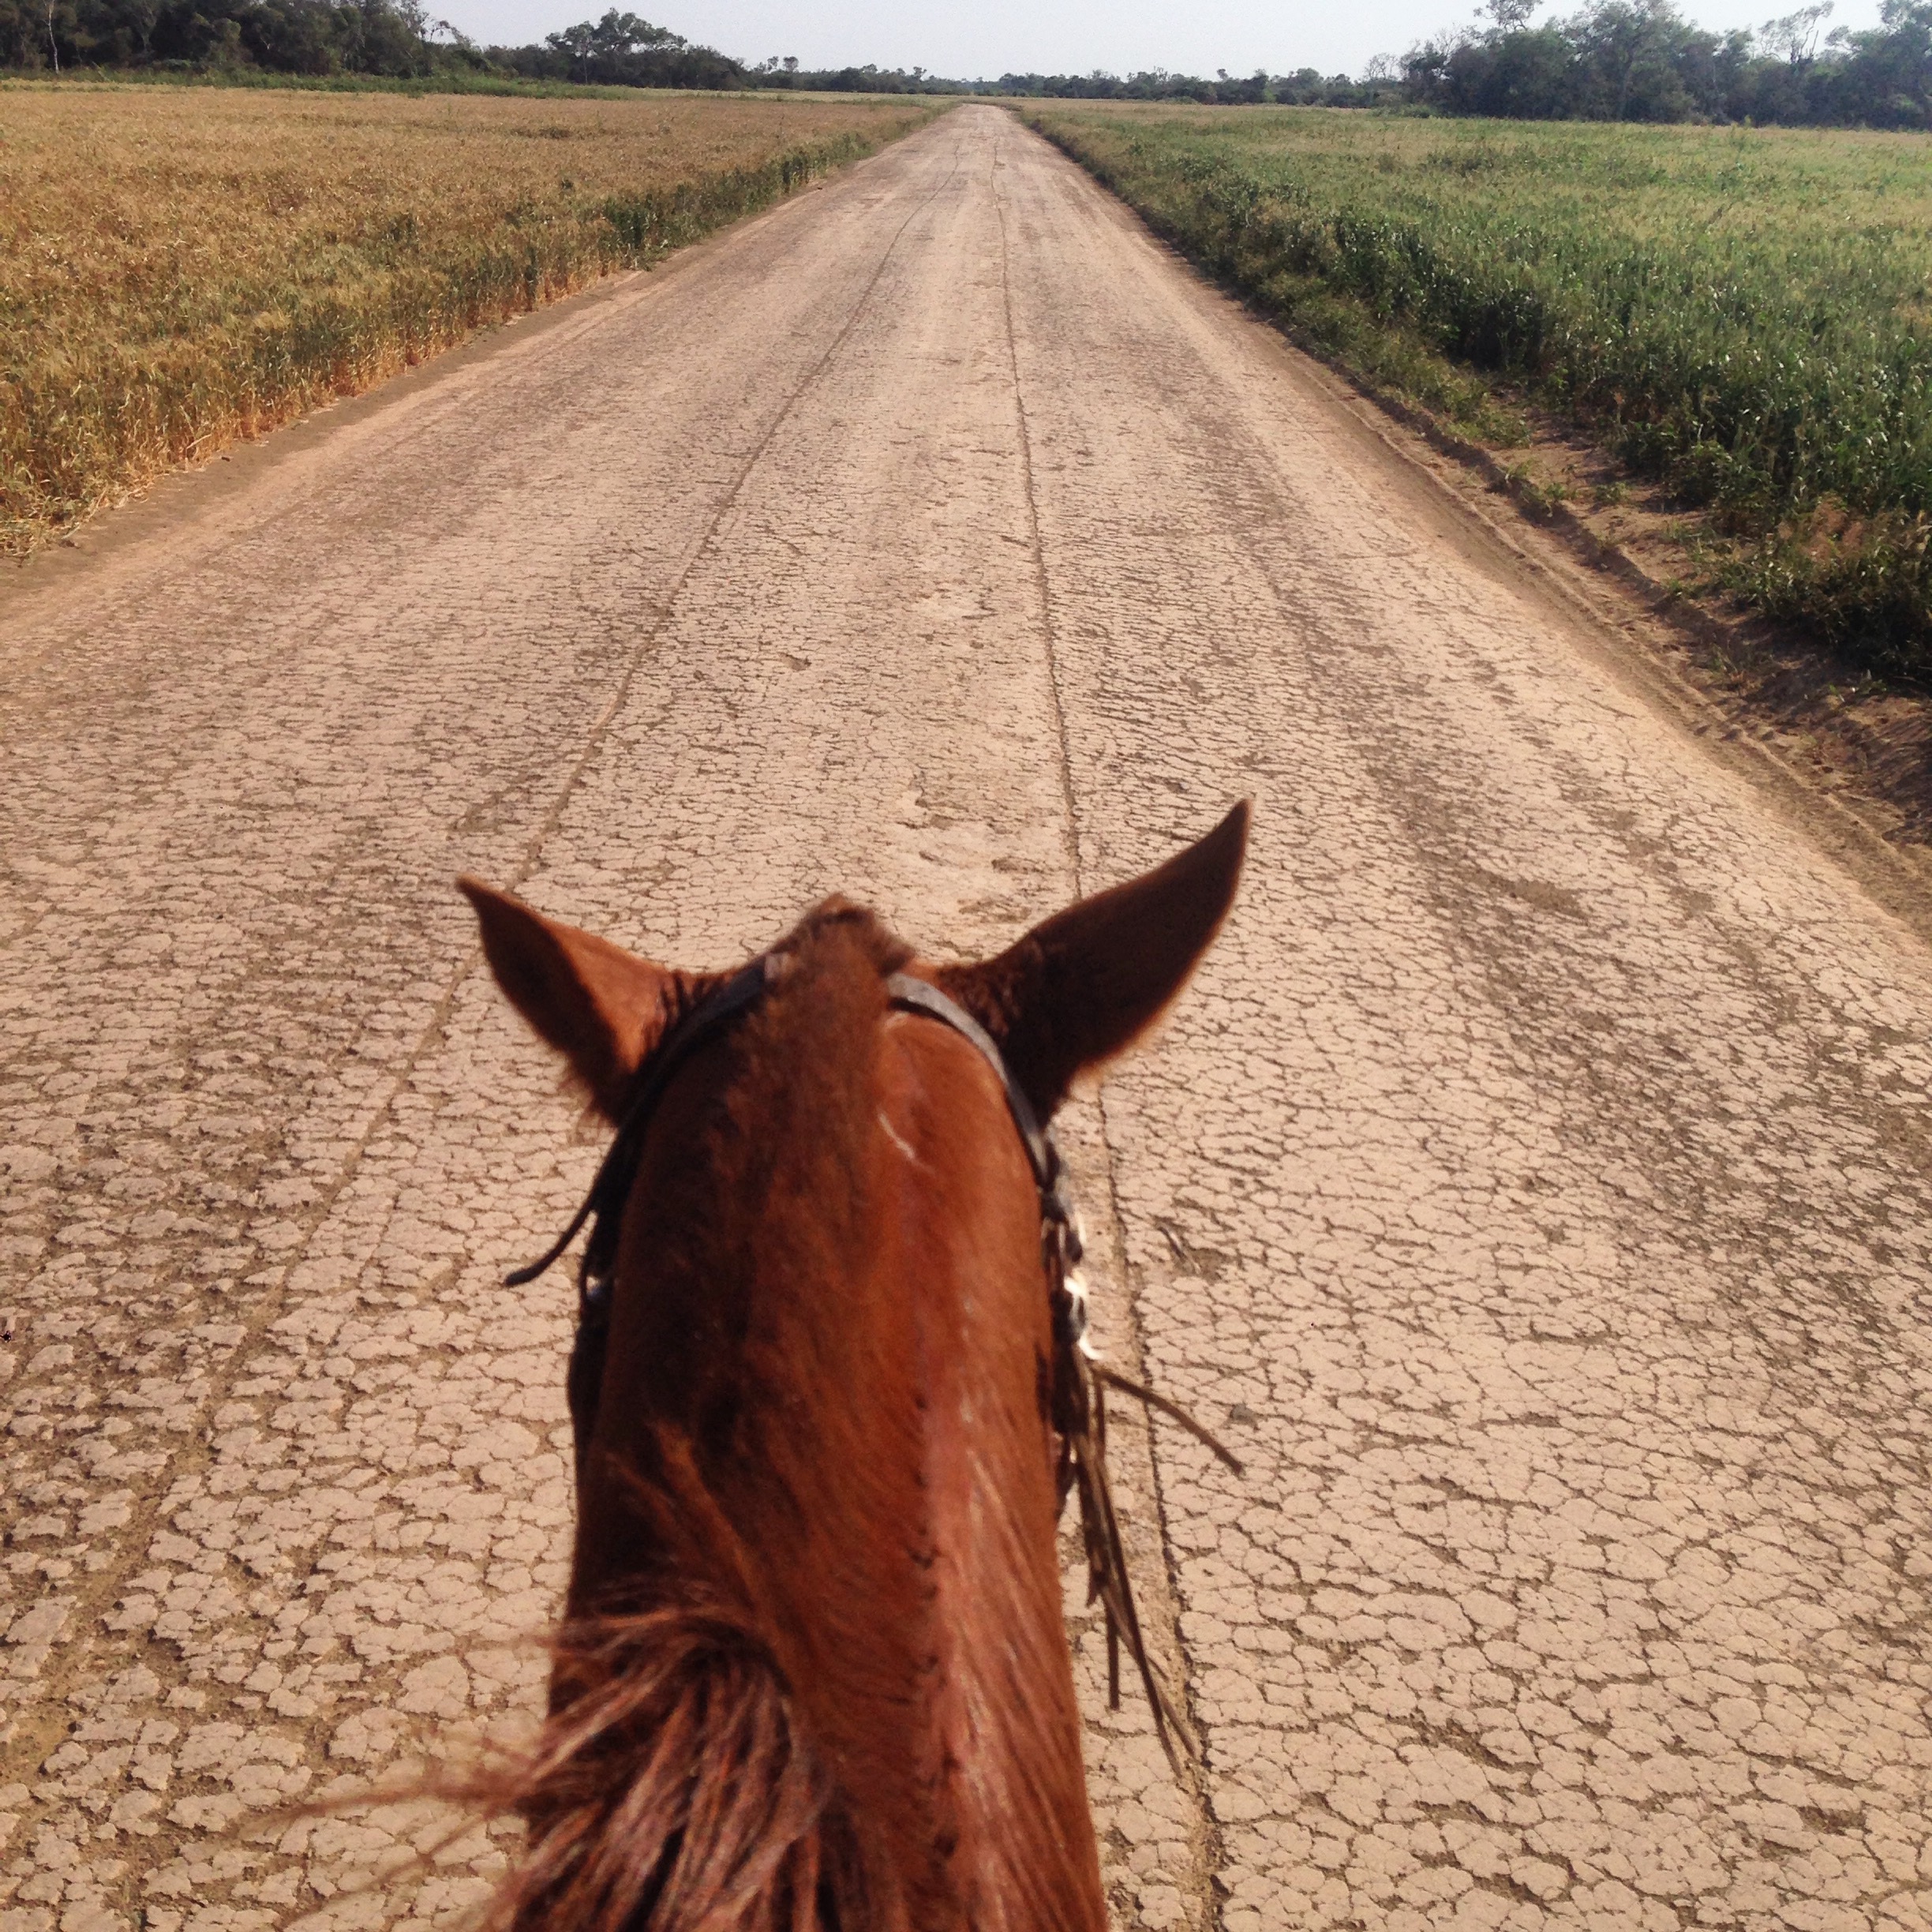
field, prairie, pasture, horse, soil, mammal, mane, fauna, rural area, pack animal, horse like mammal, mustang horse